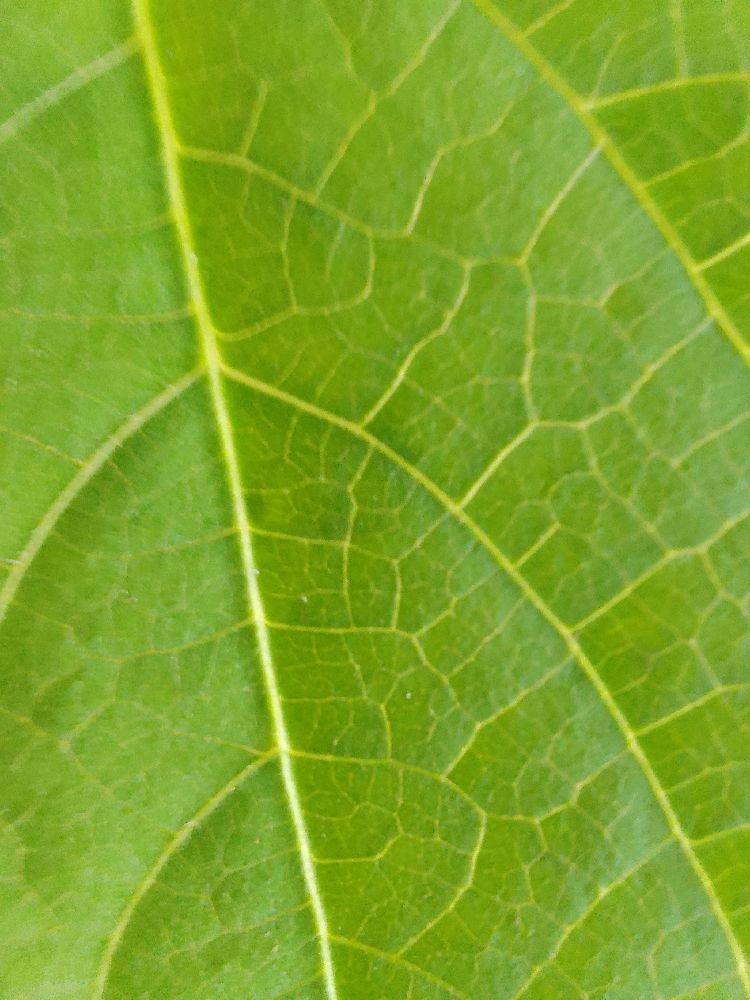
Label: healthy